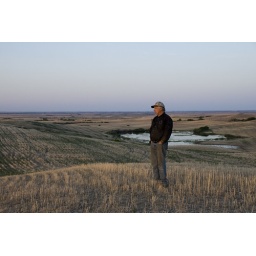
John Bennett standing in his field